Niels Hemmingsens Gade

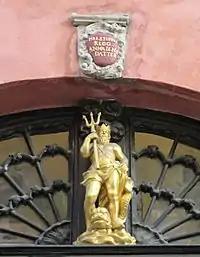
No. 32: Neptune figure and keystone with inscription above the gate

At No. 2, on its centered corner with , between the first and second floors, is a plaque commemorating that Herluf Trolle and Birgitte Gøye owned a property at the site. It mentions that they founded Herlufsholm School on 23 May 1565 and that Trolle died one month later in the house at the site.